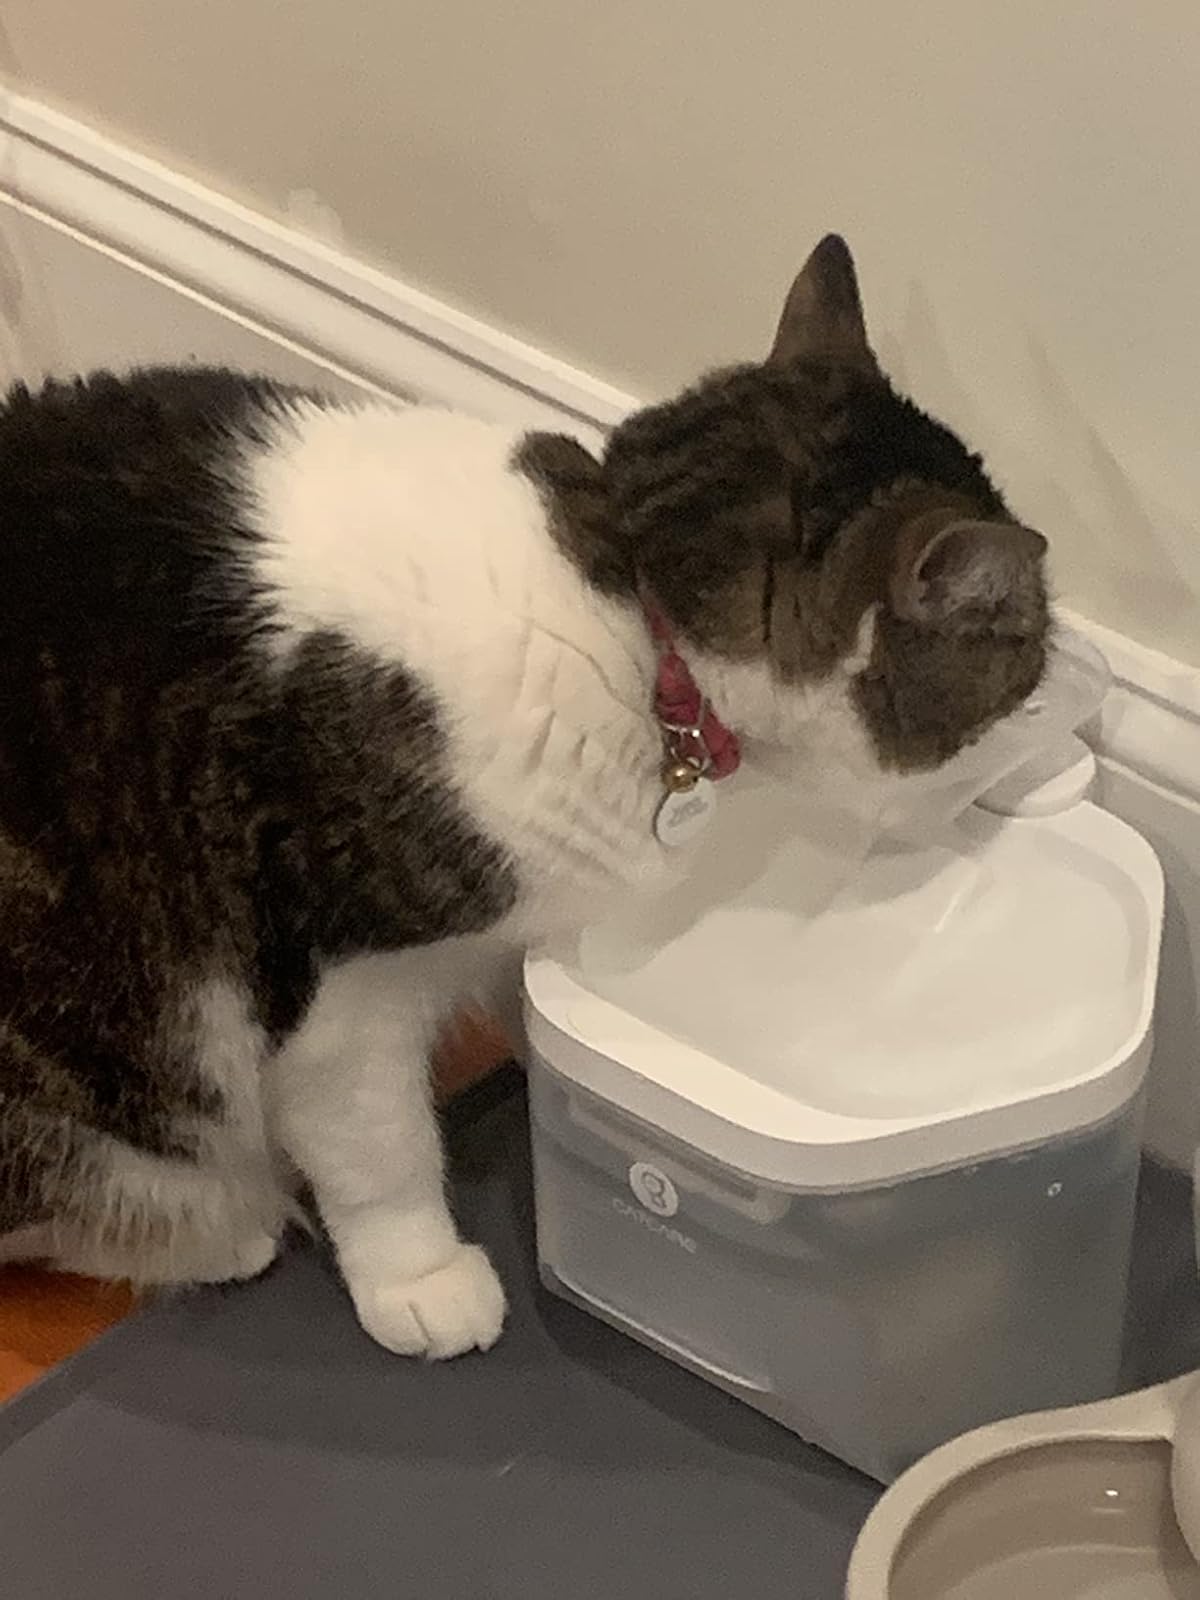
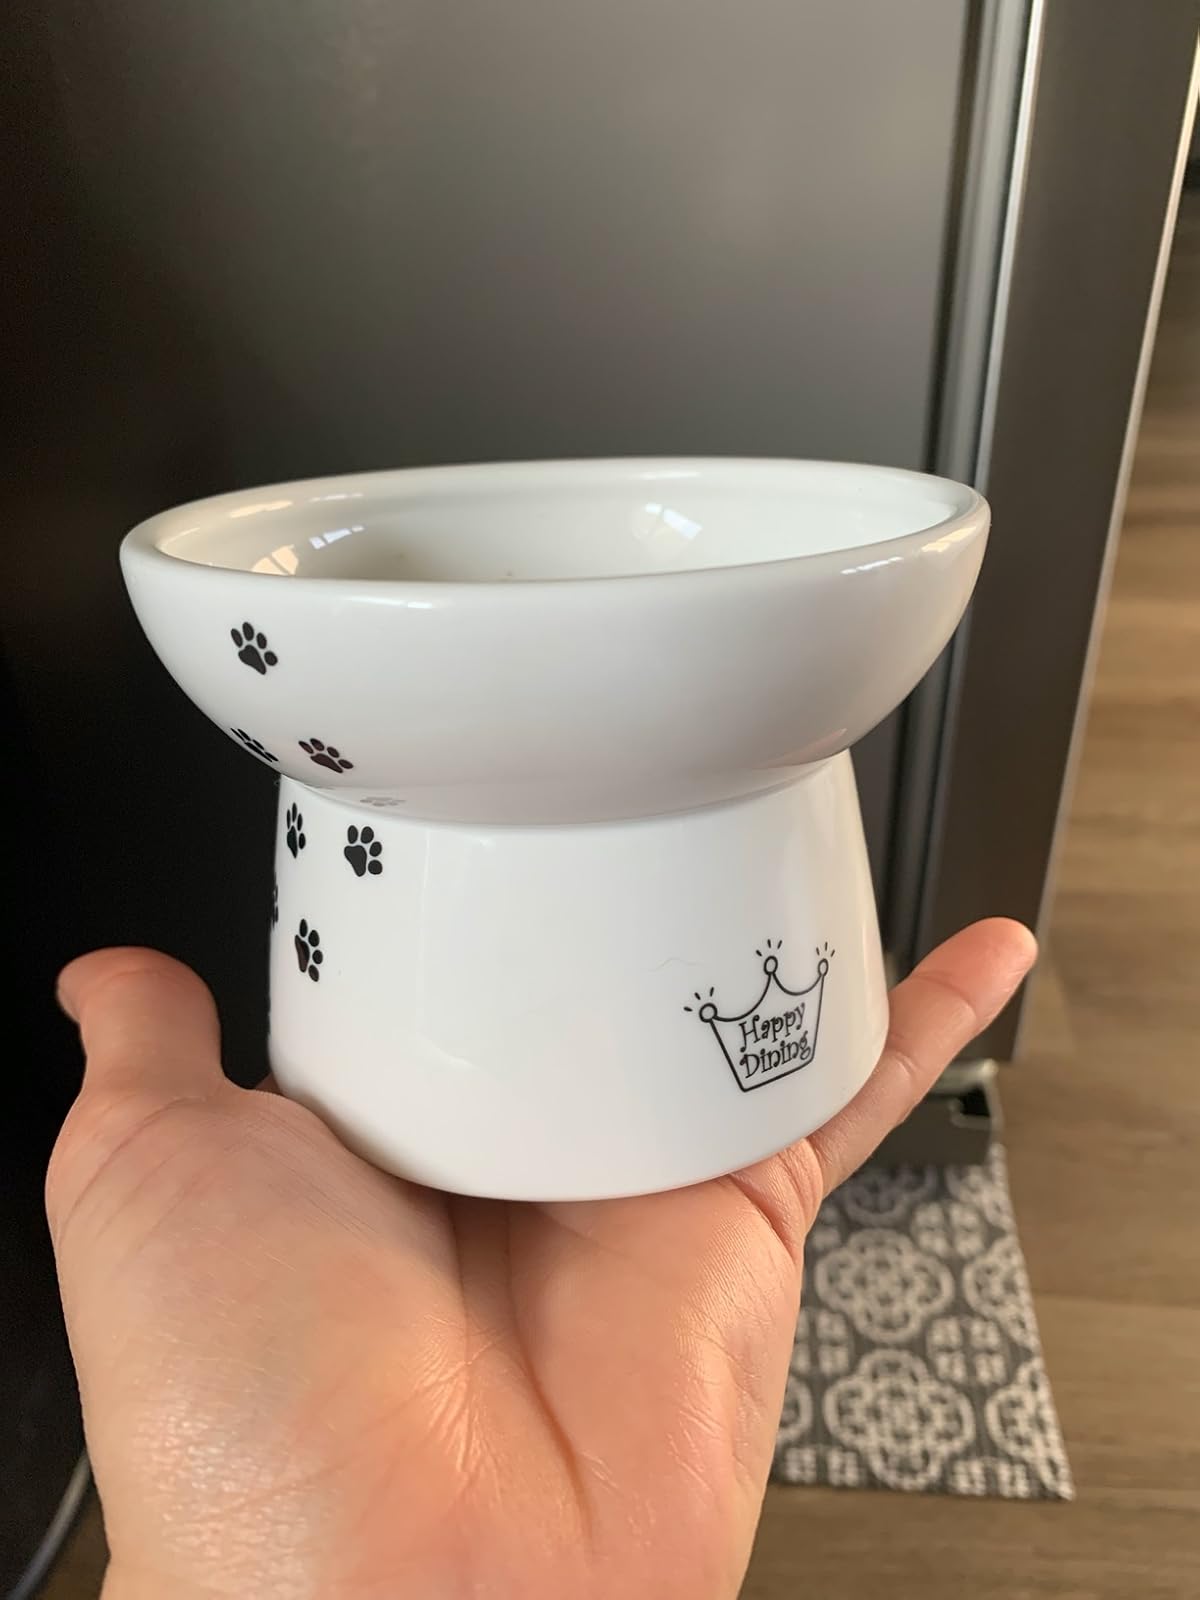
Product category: items_bowl
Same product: no